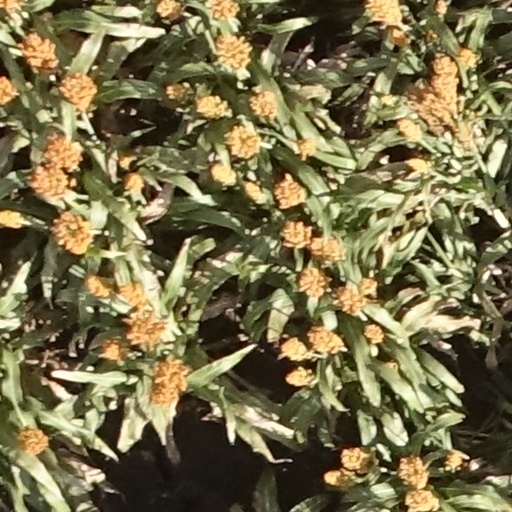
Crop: sorghum